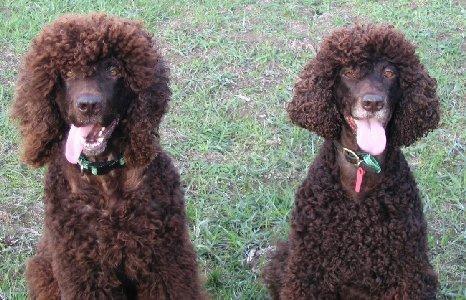
Irish_water_spaniel